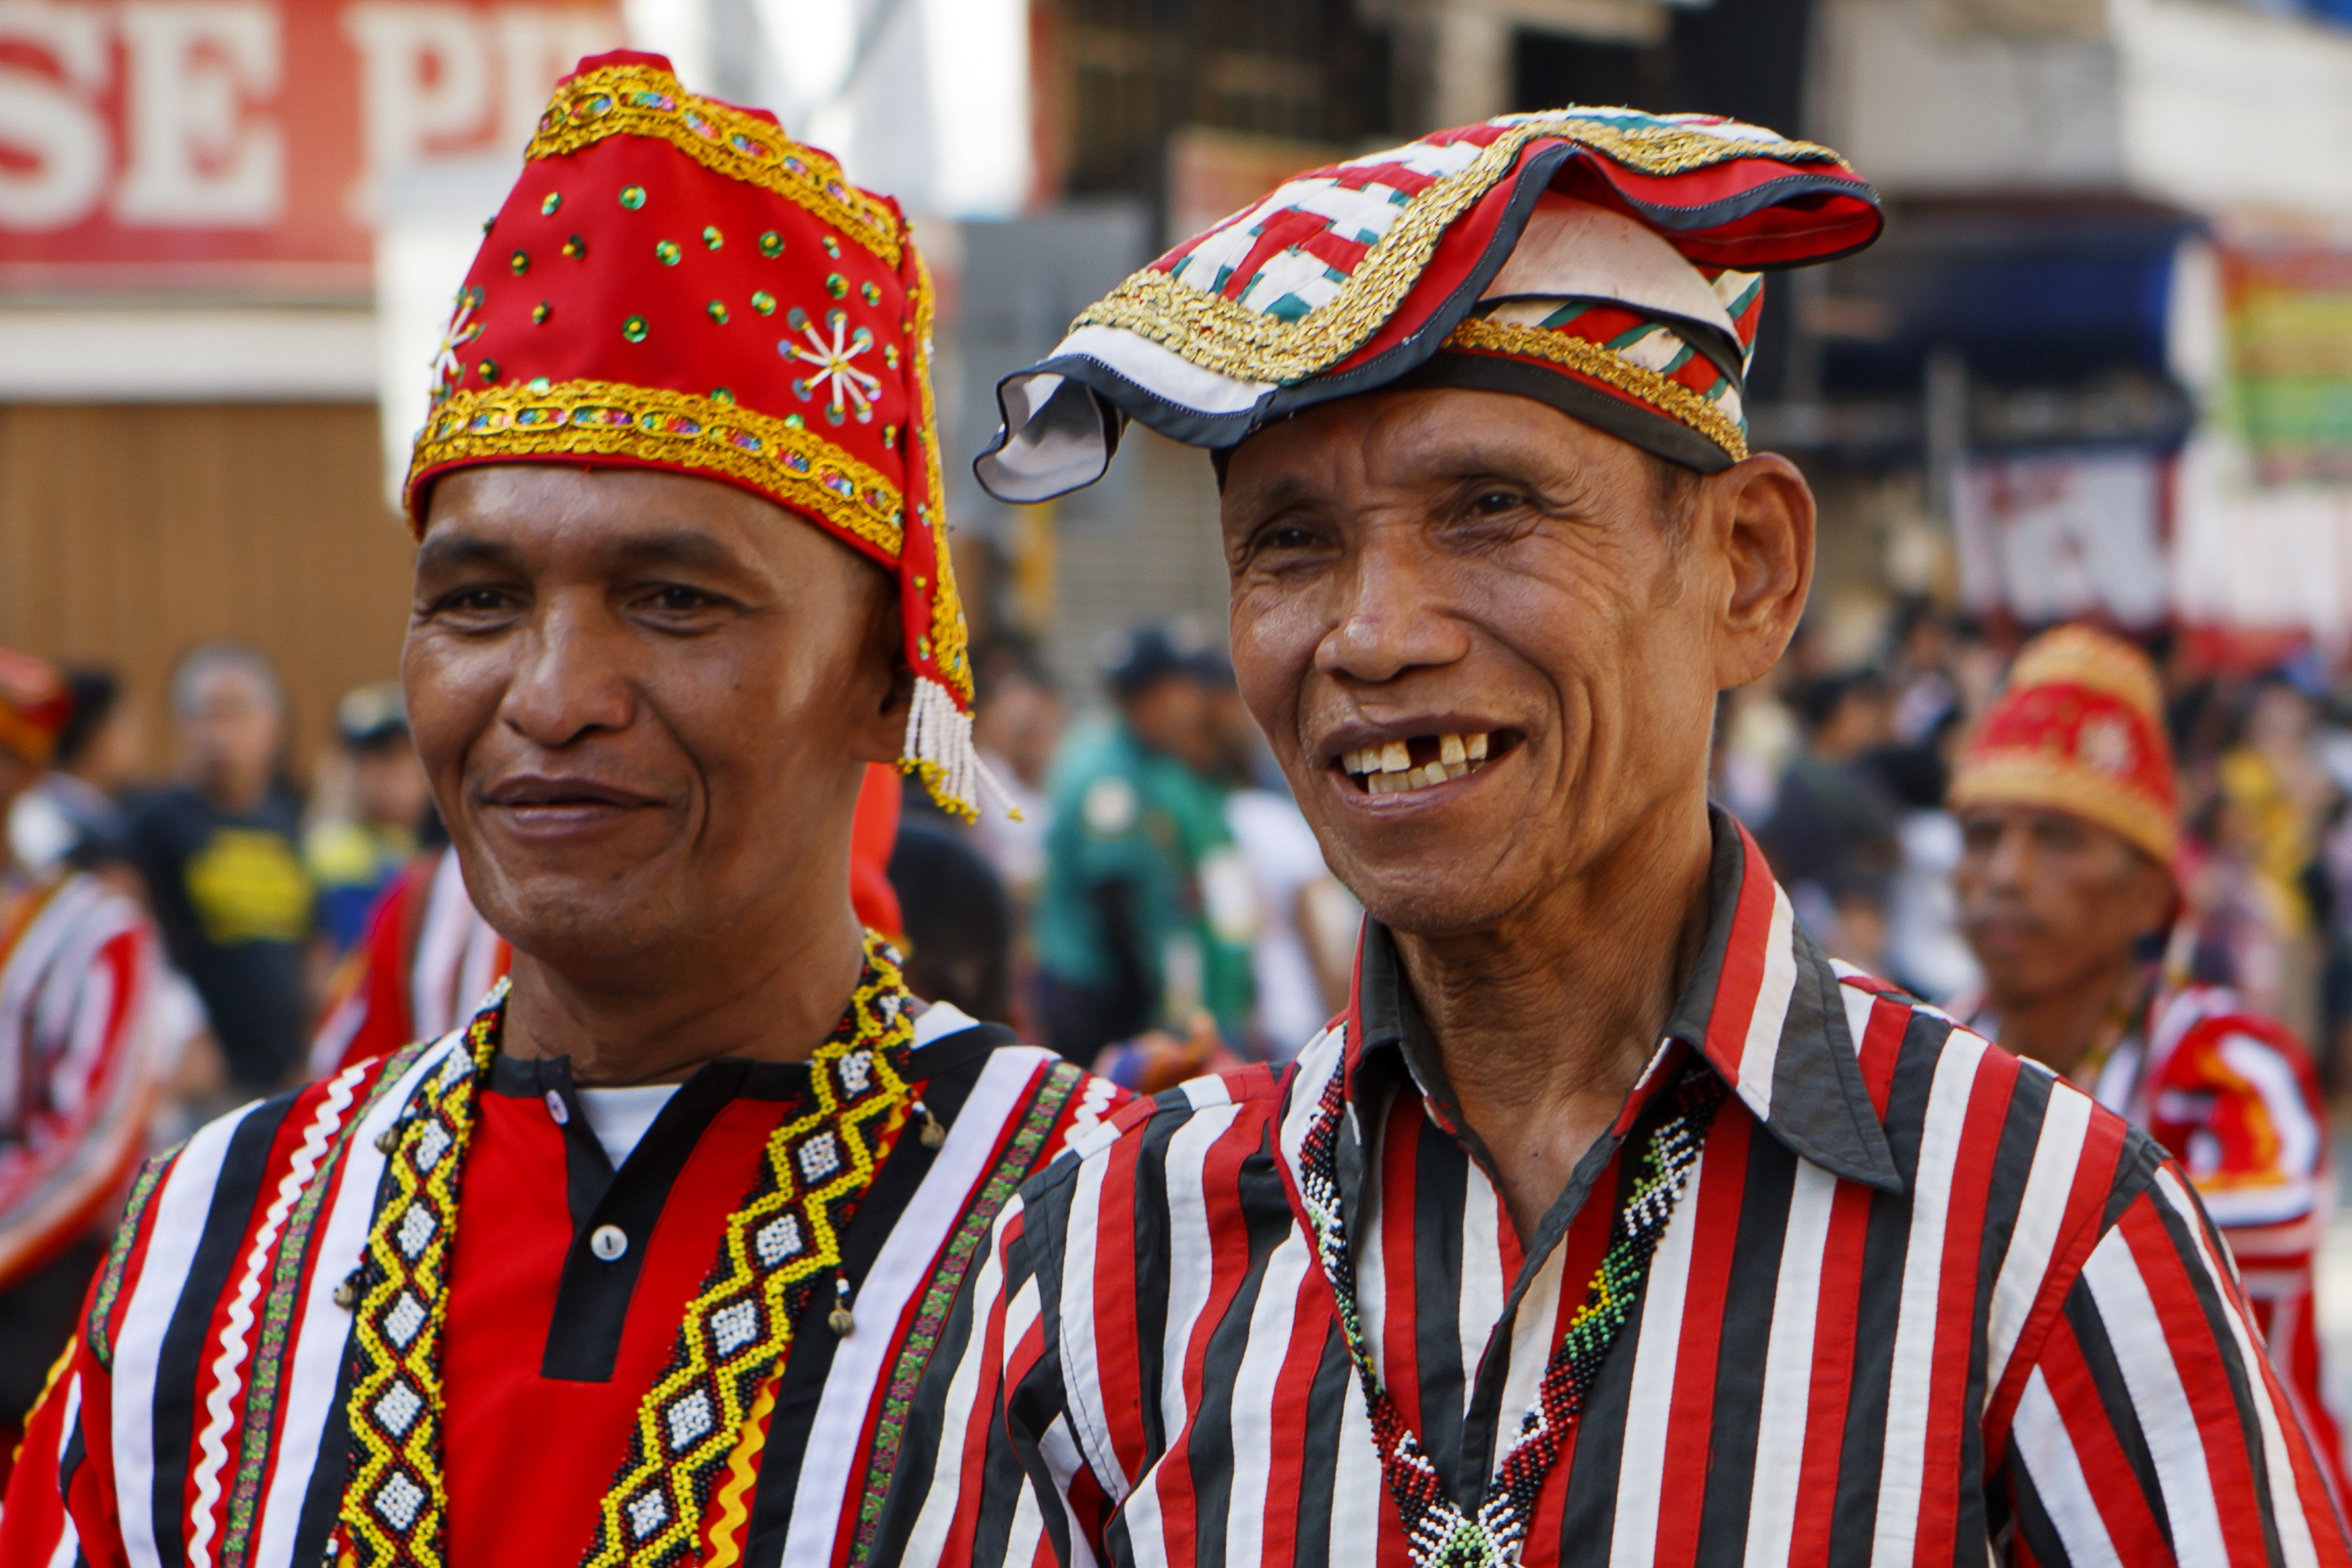
people, carnival, hat, smile, laugh, festival, fun, friends, joy, tradition